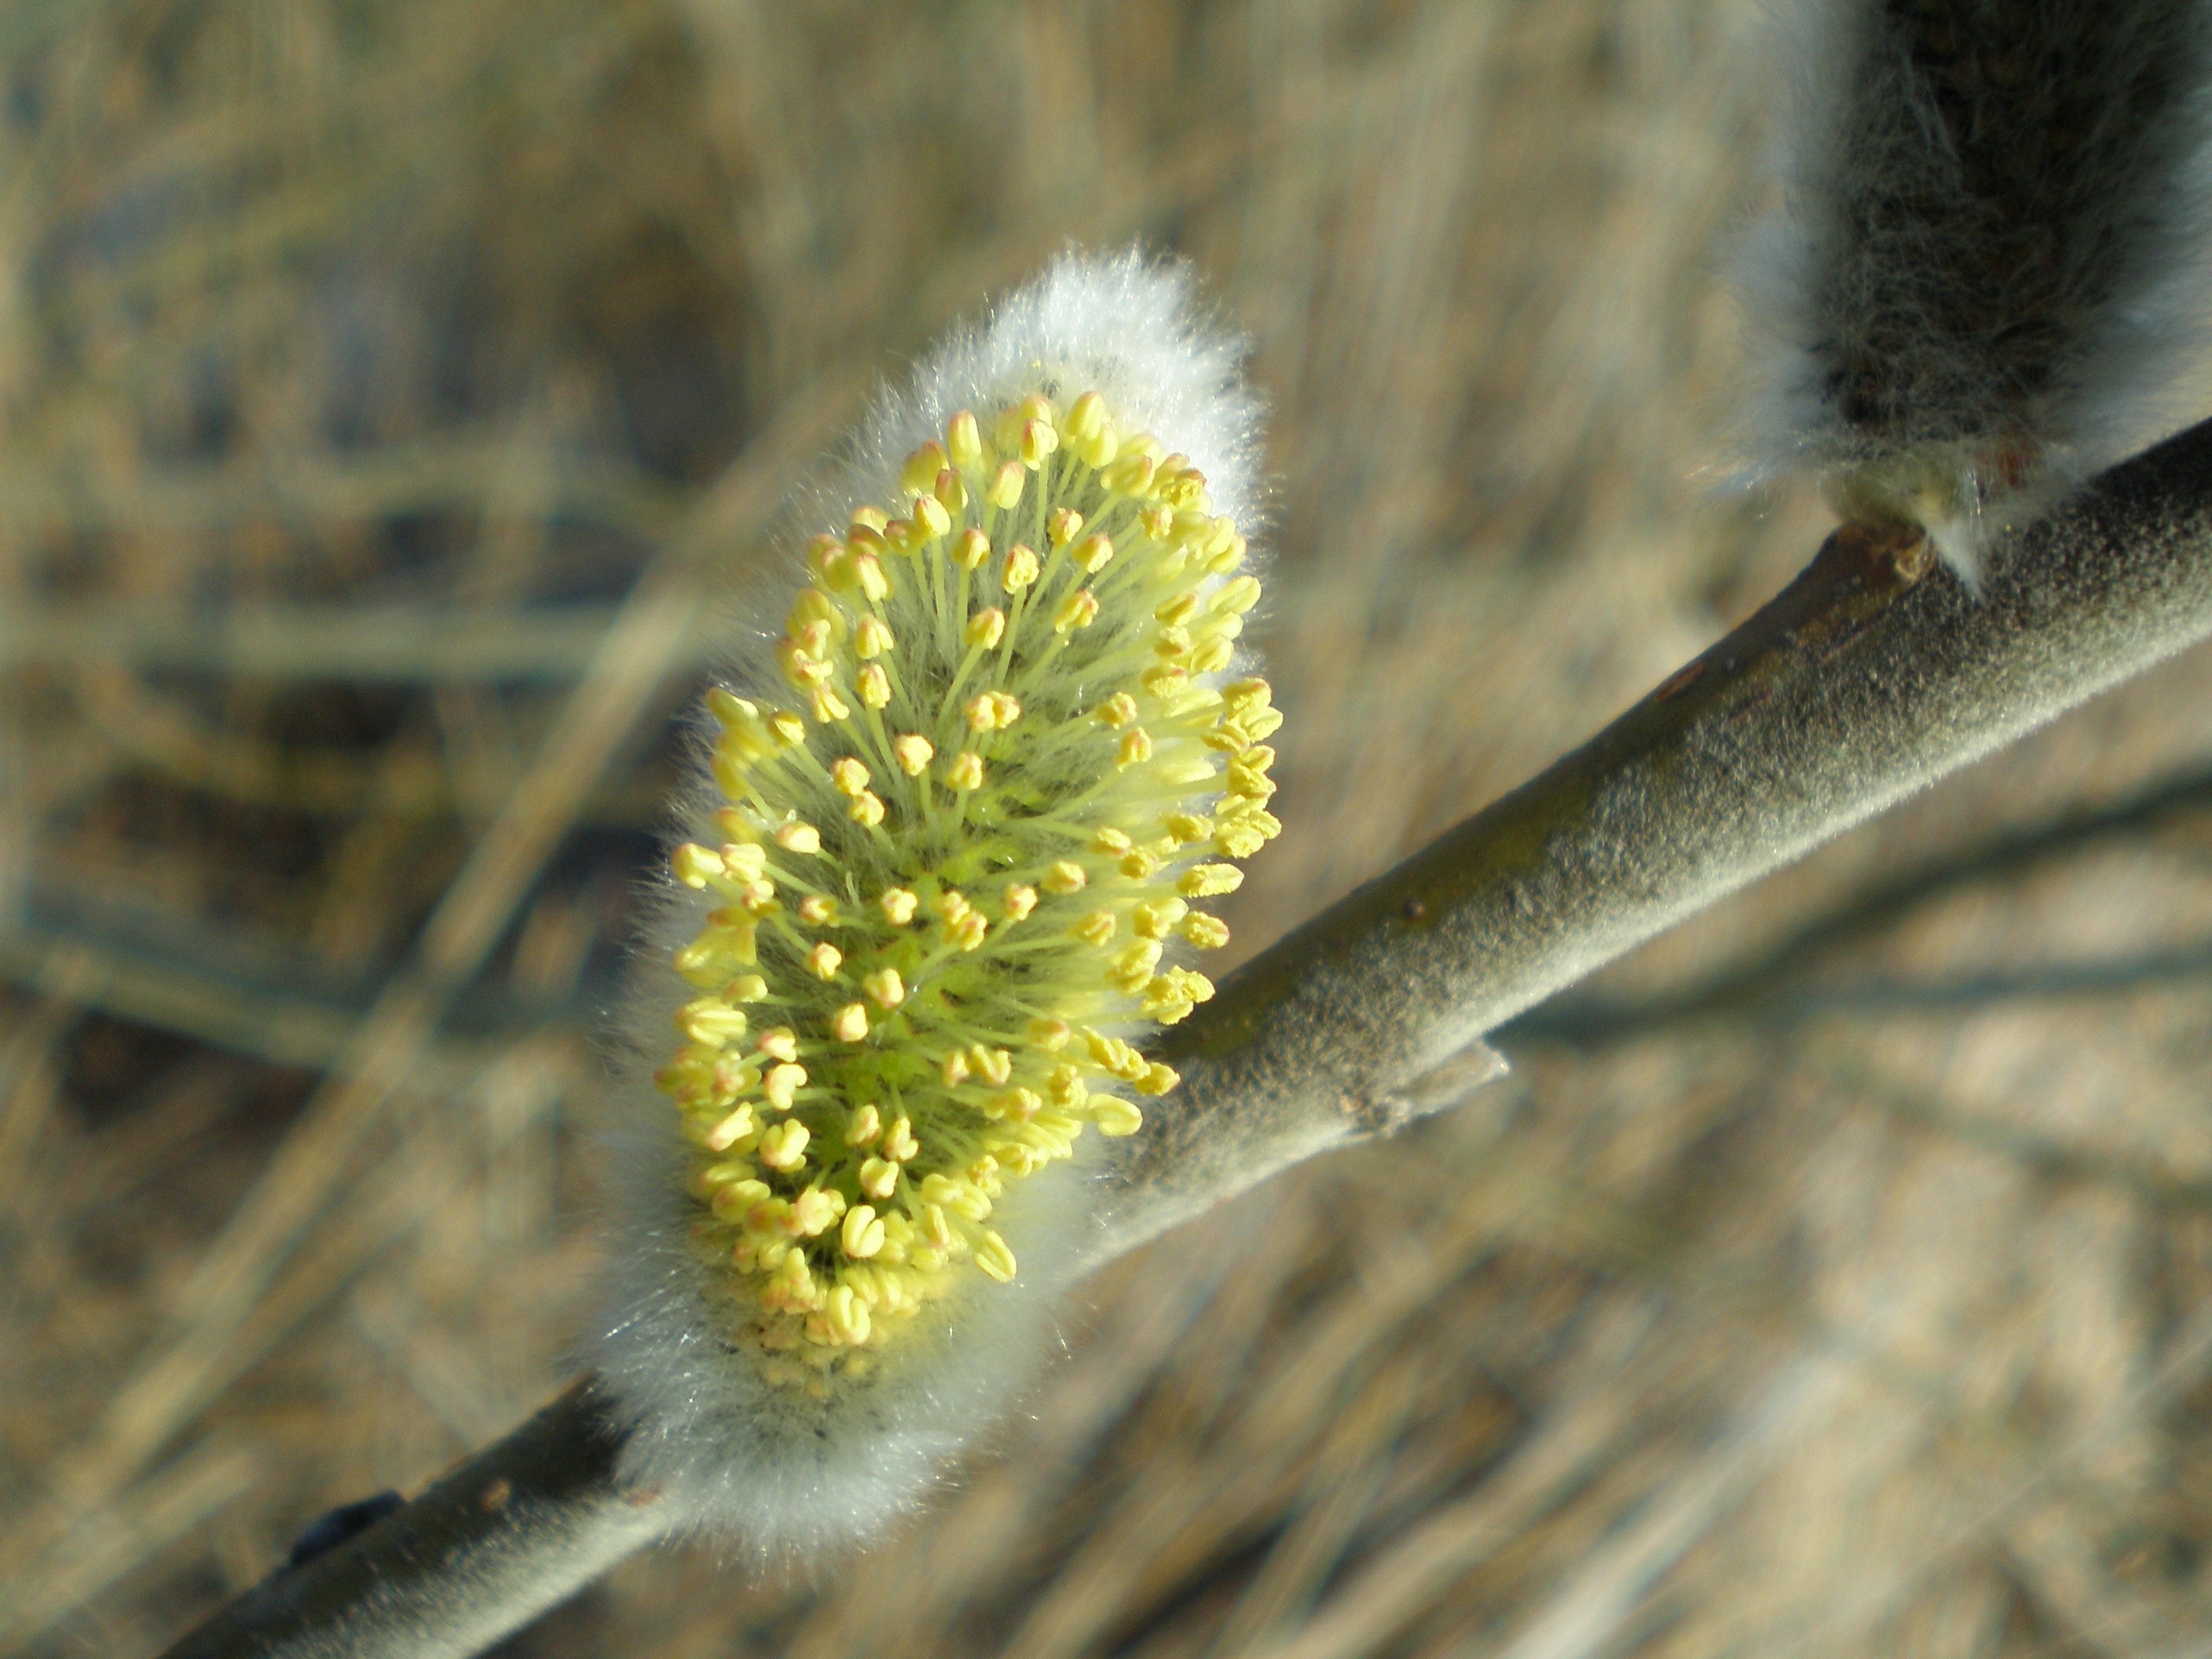
tree, nature, grass, branch, blossom, plant, leaf, flower, bloom, wildlife, bush, pollen, spring, green, kitten, pasture, botany, yellow, close, flora, fauna, wildflower, close up, macro photography, flowering plant, grass family, plant stem, land plant, thorns spines and prickles, blossom kitten, shrub close up